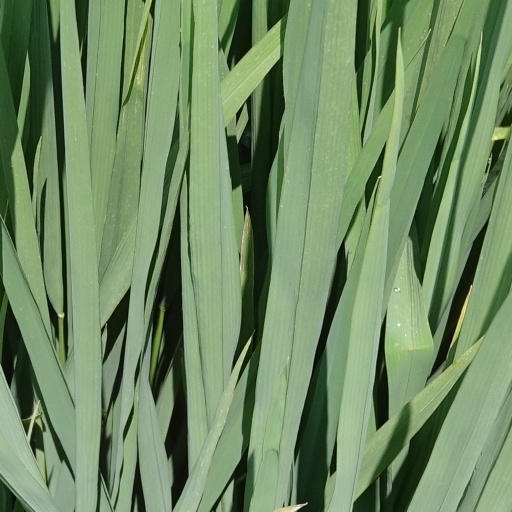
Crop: rice